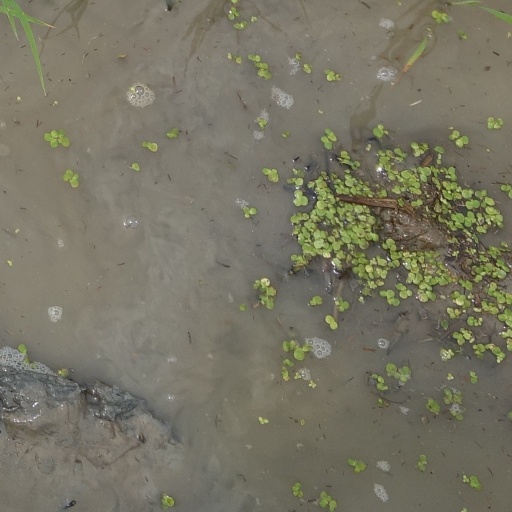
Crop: rice